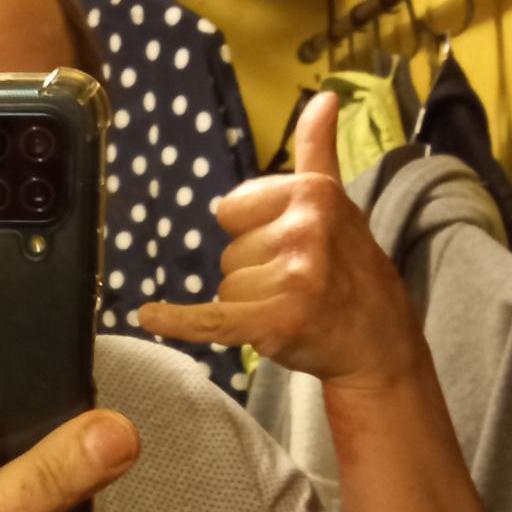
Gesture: call